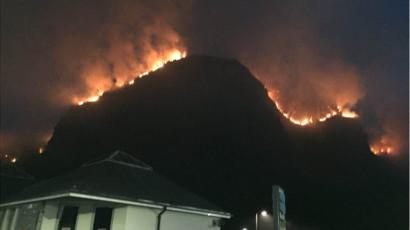
Fire: yes
Smoke: yes